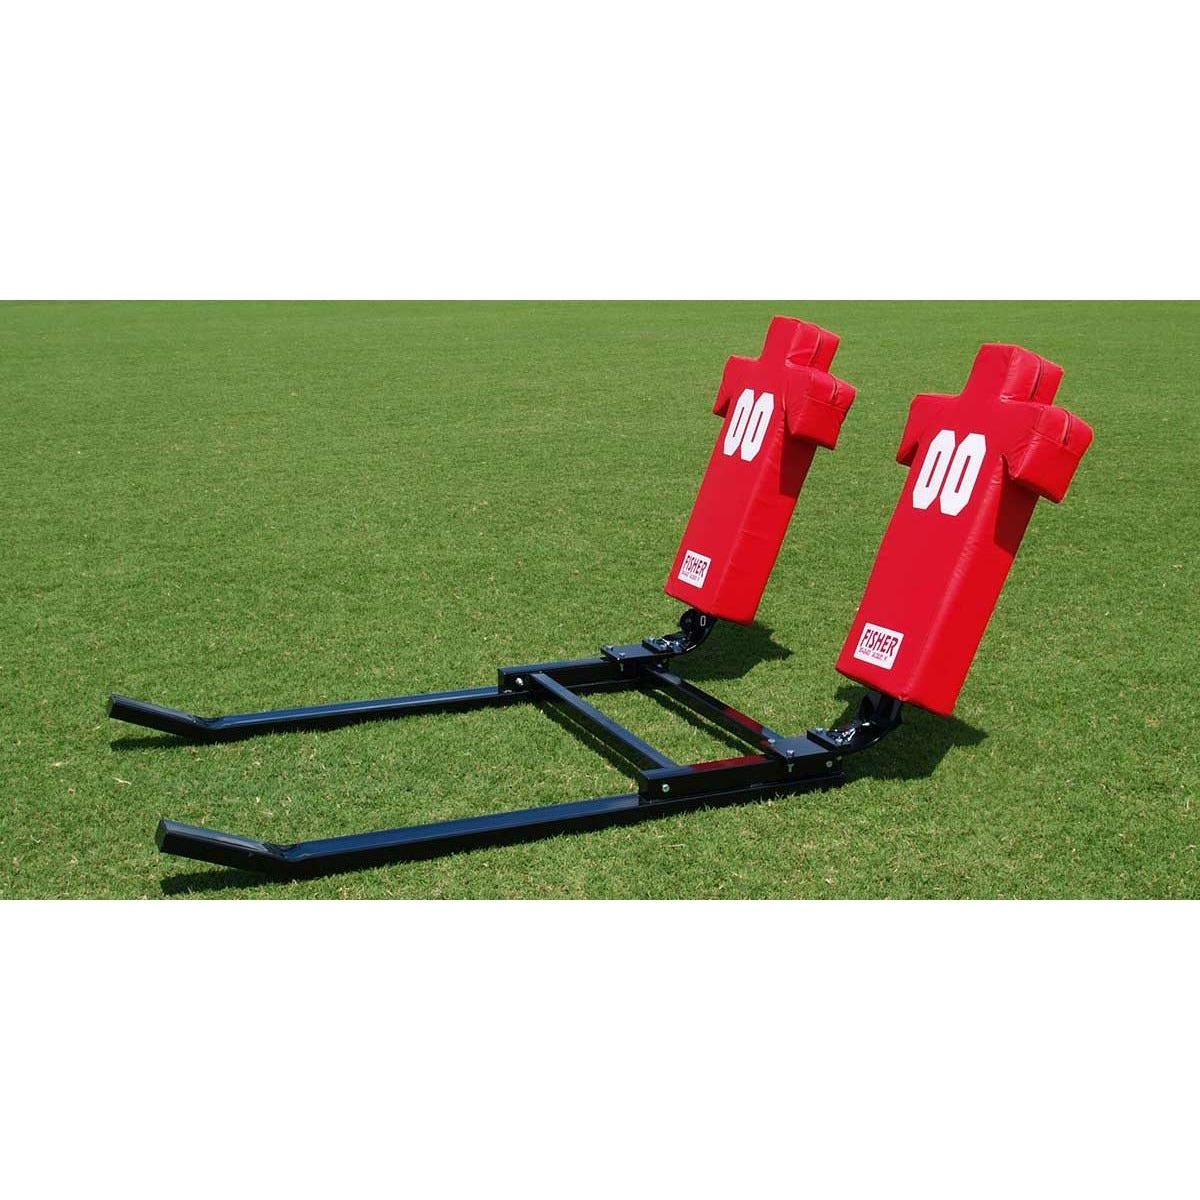
Fisher Athletic JR Brute 2 Youth Football Blocking Sleds
Brand: Fisher Athletic
Fisher Athletic JR Brute 2 Youth Football Blocking Sleds Ideal for 6th through 9th grade players 5 year warranty Expandable: Extra stations can be added as the need arises Durable 18 oz vinyl covers Made with high density, 100 lb, impact-resistant foam Coaches platform not included Fisher Brute 2 sleds are scaled-down versions of our popular Brute sleds and are ideal for 6th through 9th-grade players. Our TITE-LOCK modular chassis provides the rigidity needed in a multi-unit sled. Construction: Main Frame: 6" x 1/2" faceplates mounted on sturdy 1/4" steel plates. Square tubing runners and skids have a caps and 100% welded flanges. Live-action springs: Flat leaf springs deflect to absorb the shock and bounce back to provide realism in drills. Tite-Lock Chassis: New, improved interlocking modular design. Overlapped channel steel construction provides the rigidity needed in a multi-unit sled. Expandable: Individual components allow stations to be added as the need arises. Basic sleds can start with 2 man capability and expanded as you desire. A 5 man sled can be easily broken down to a 2 and a 3 man sled. Sled skids are formed, not cut, and welded. A 30-degree angle assures you of a smooth transition over your grass without chewing up the turf. Safe for artificial turf. Each JR Brute 2 sled pad's core is built from high density, 100 lb., impact-resistant foam. Durable, 18 oz. vinyl covers are then double and triple stitched to withstand harsh weather and years of hard use.
Category: Sporting Goods > Athletics > American Football > American Football Training Equipment > American Football Dummies & Sleds > American Football Sleds